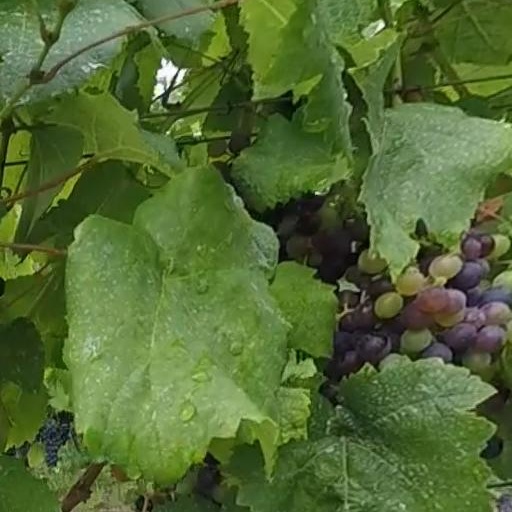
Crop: grape